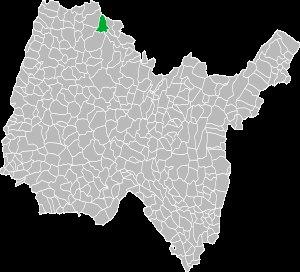
Cormoz est une commune française, située dans le département de l'Ain en région Auvergne-Rhône-Alpes.